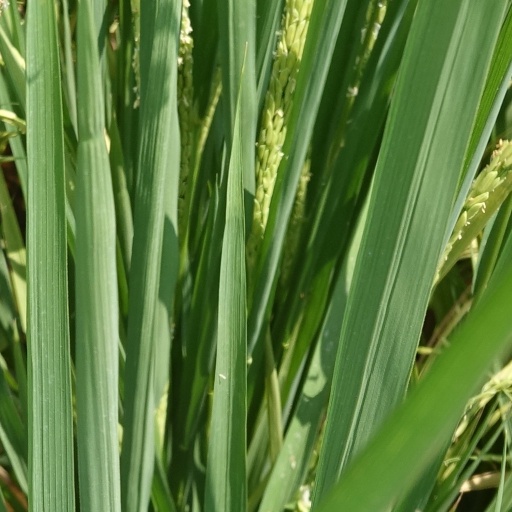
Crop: rice